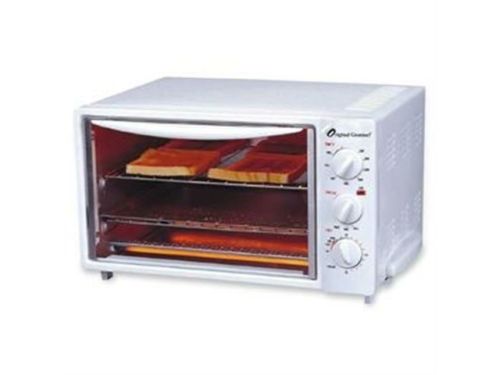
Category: toaster